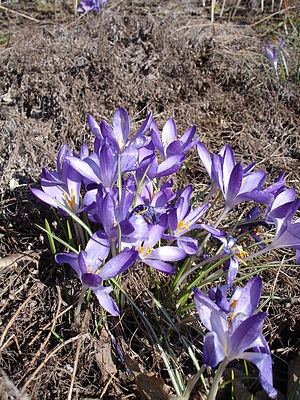
Snekrokus
Snekrokus (Crocus tommasinianus)